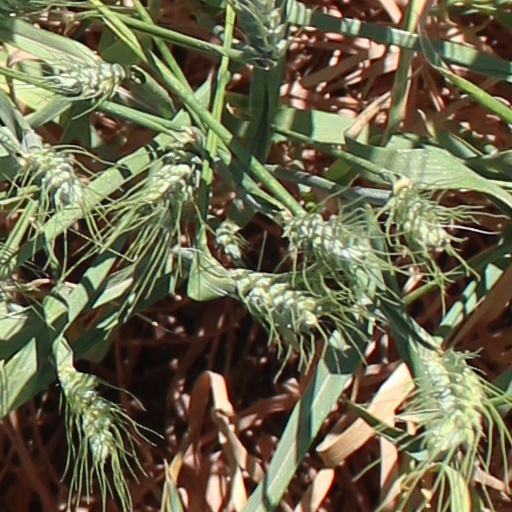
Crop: wheat